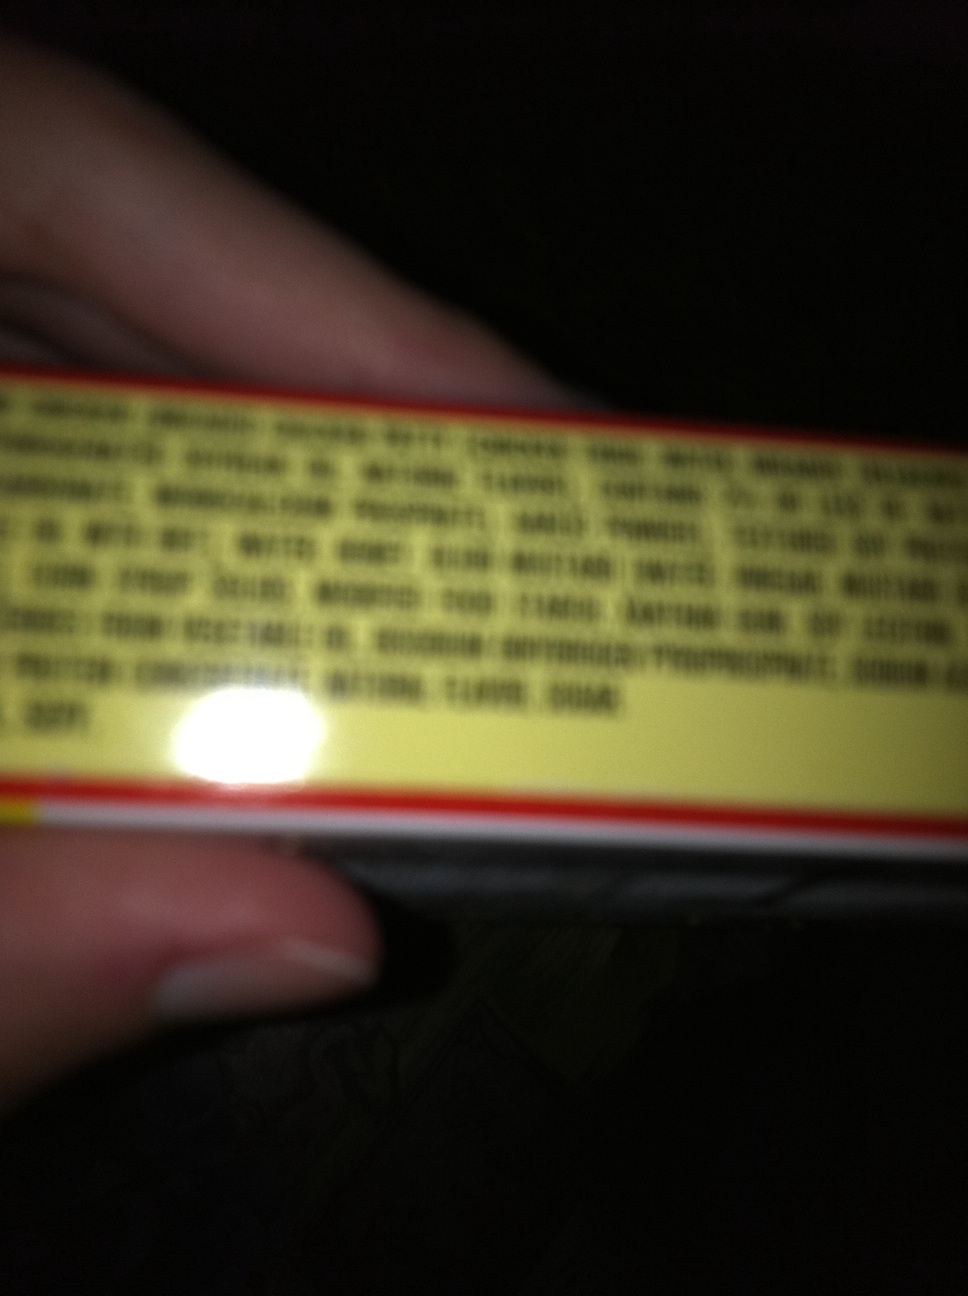Question: what is the expiration date
Answer: unanswerable